Saugus Town Hall

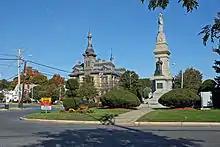
Saugus Center and Town Hall

In 1874, construction began on Saugus' second and present town hall. The cornerstone was laid on October 17, 1874. The day's exercises began with a procession from Sutton Hall up Chestnut Street, through Winter and Central Streets, up Main Street, through Summer Street, down Pleasant Street, and down Central Street to the site of the Town Hall. The Rev. Mr. Allen delivered an invocation and then the stone was laid by members of the Grand Lodge of Massachusetts. The East Saugus Brass Band provided music. Harmon Hall then made the introductory remarks. Nathaniel P. Banks followed with an oration. Wilbur F. Newhall made the closing remarks. The exercises ended with a benediction by Rev. F. V. Tenney.